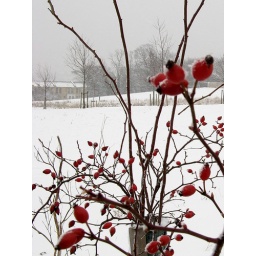
Liked the contrast, bright red against the freshly fallen white snow.